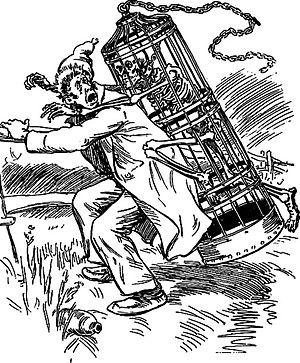
François Dubé aux prises avec «
Marie-Josephte Corriveau, mieux connue sous le surnom de « la Corriveau », est l’une des figures les plus populaires du folklore québécois. Née à Saint-Vallier en janvier ou février 1733 et habitante de Nouvelle-France au moment de la Conquête, elle est condamnée à mort par une cour martiale britannique pour le meurtre de son second époux et pendue à Québec le 18 avril 1763. La « cage » de fer dans laquelle son corps est exposé et laissé à pourrir à Pointe-Lévy, sur ordre des autorités militaires, marque fortement l'imaginaire de la population et engendre de nombreuses légendes qui seront véhiculées par la tradition orale.
Ma Corriveau est une pièce de théâtre écrite par Victor-Lévy Beaulieu en 1973 alors qu'il est professeur de littérature à l'École nationale de théâtre du Canada. Commandée par Michelle Rossignol, l'actrice et metteuse en scène en fait une première mise en scène avec ses élèves finissants.
Henri Julien, né le 14 mai 1852 à Québec, mort le 17 septembre 1908 à Montréal, est un caricaturiste et un peintre québécois. Les dessins de ce pionnier de la caricature ont été publiés au Canada et en France.